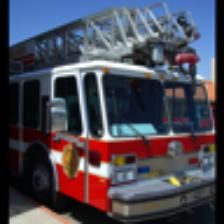
Label: NonHuman